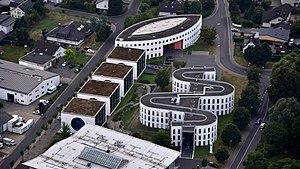
Montabaur en Allemagne (2016): Image de la centrale de «United Internet AG».
IONOS by 1&1 fondée en 1988, est une société d’hébergement Web. Elle fait partie du groupe coté en bourse United Internet AG. Elle revendique plus de 13 millions de clients à travers le monde et plus de 19 millions de noms de domaines enregistrés.